Killyleagh Castle

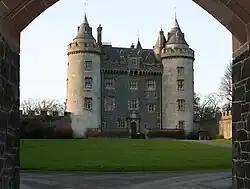
Keep viewed from the gatehouse

Killyleagh Castle is a castle in the village of Killyleagh, County Down, Northern Ireland. It is believed to be one of the oldest inhabited castles in the country, with parts dating back to 1180. It follows the architectural style of a Loire Valley château, being redesigned by the architect Sir Charles Lanyon in the mid-19th century. It has been owned by the Hamilton family since the early 17th century.